Monastery of Santa Maria de las Cuevas

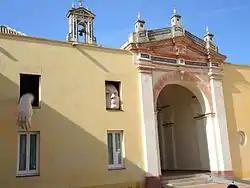
Inside the entrance gateway

In 1964, the monastery was declared a national monument, and now is owned by the government of Andalusia, which created a new institution called "Monumental Ensemble of the Monastery of Santa María de las Cuevas". Restorations were made for the Seville Expo '92, directed by Bartolomé Ruiz González, the first and only one director of the Monumental Ensemble from 1989 to 1994. In 1997, the older part of the monastery became the site of a museum of contemporary art, the Centro Andaluz de Arte Contemporáneo (CAAC).